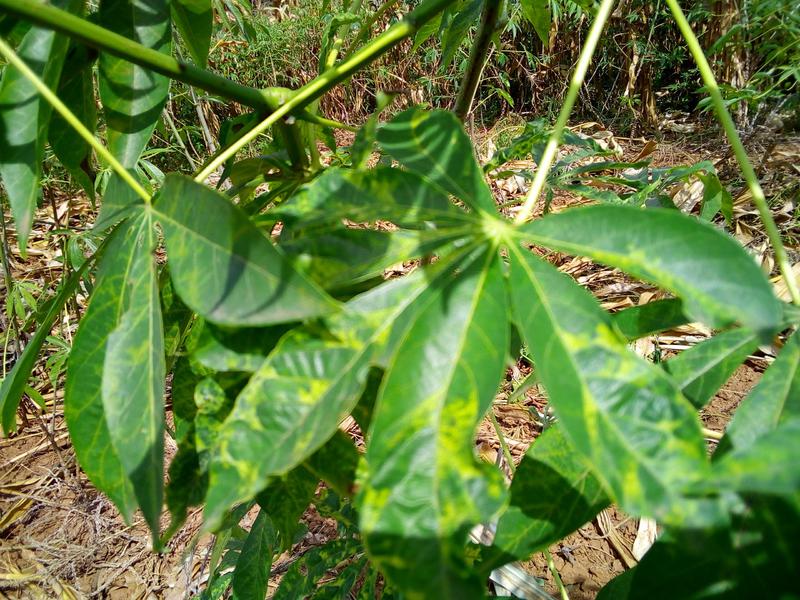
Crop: cassava
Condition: mosaic_disease